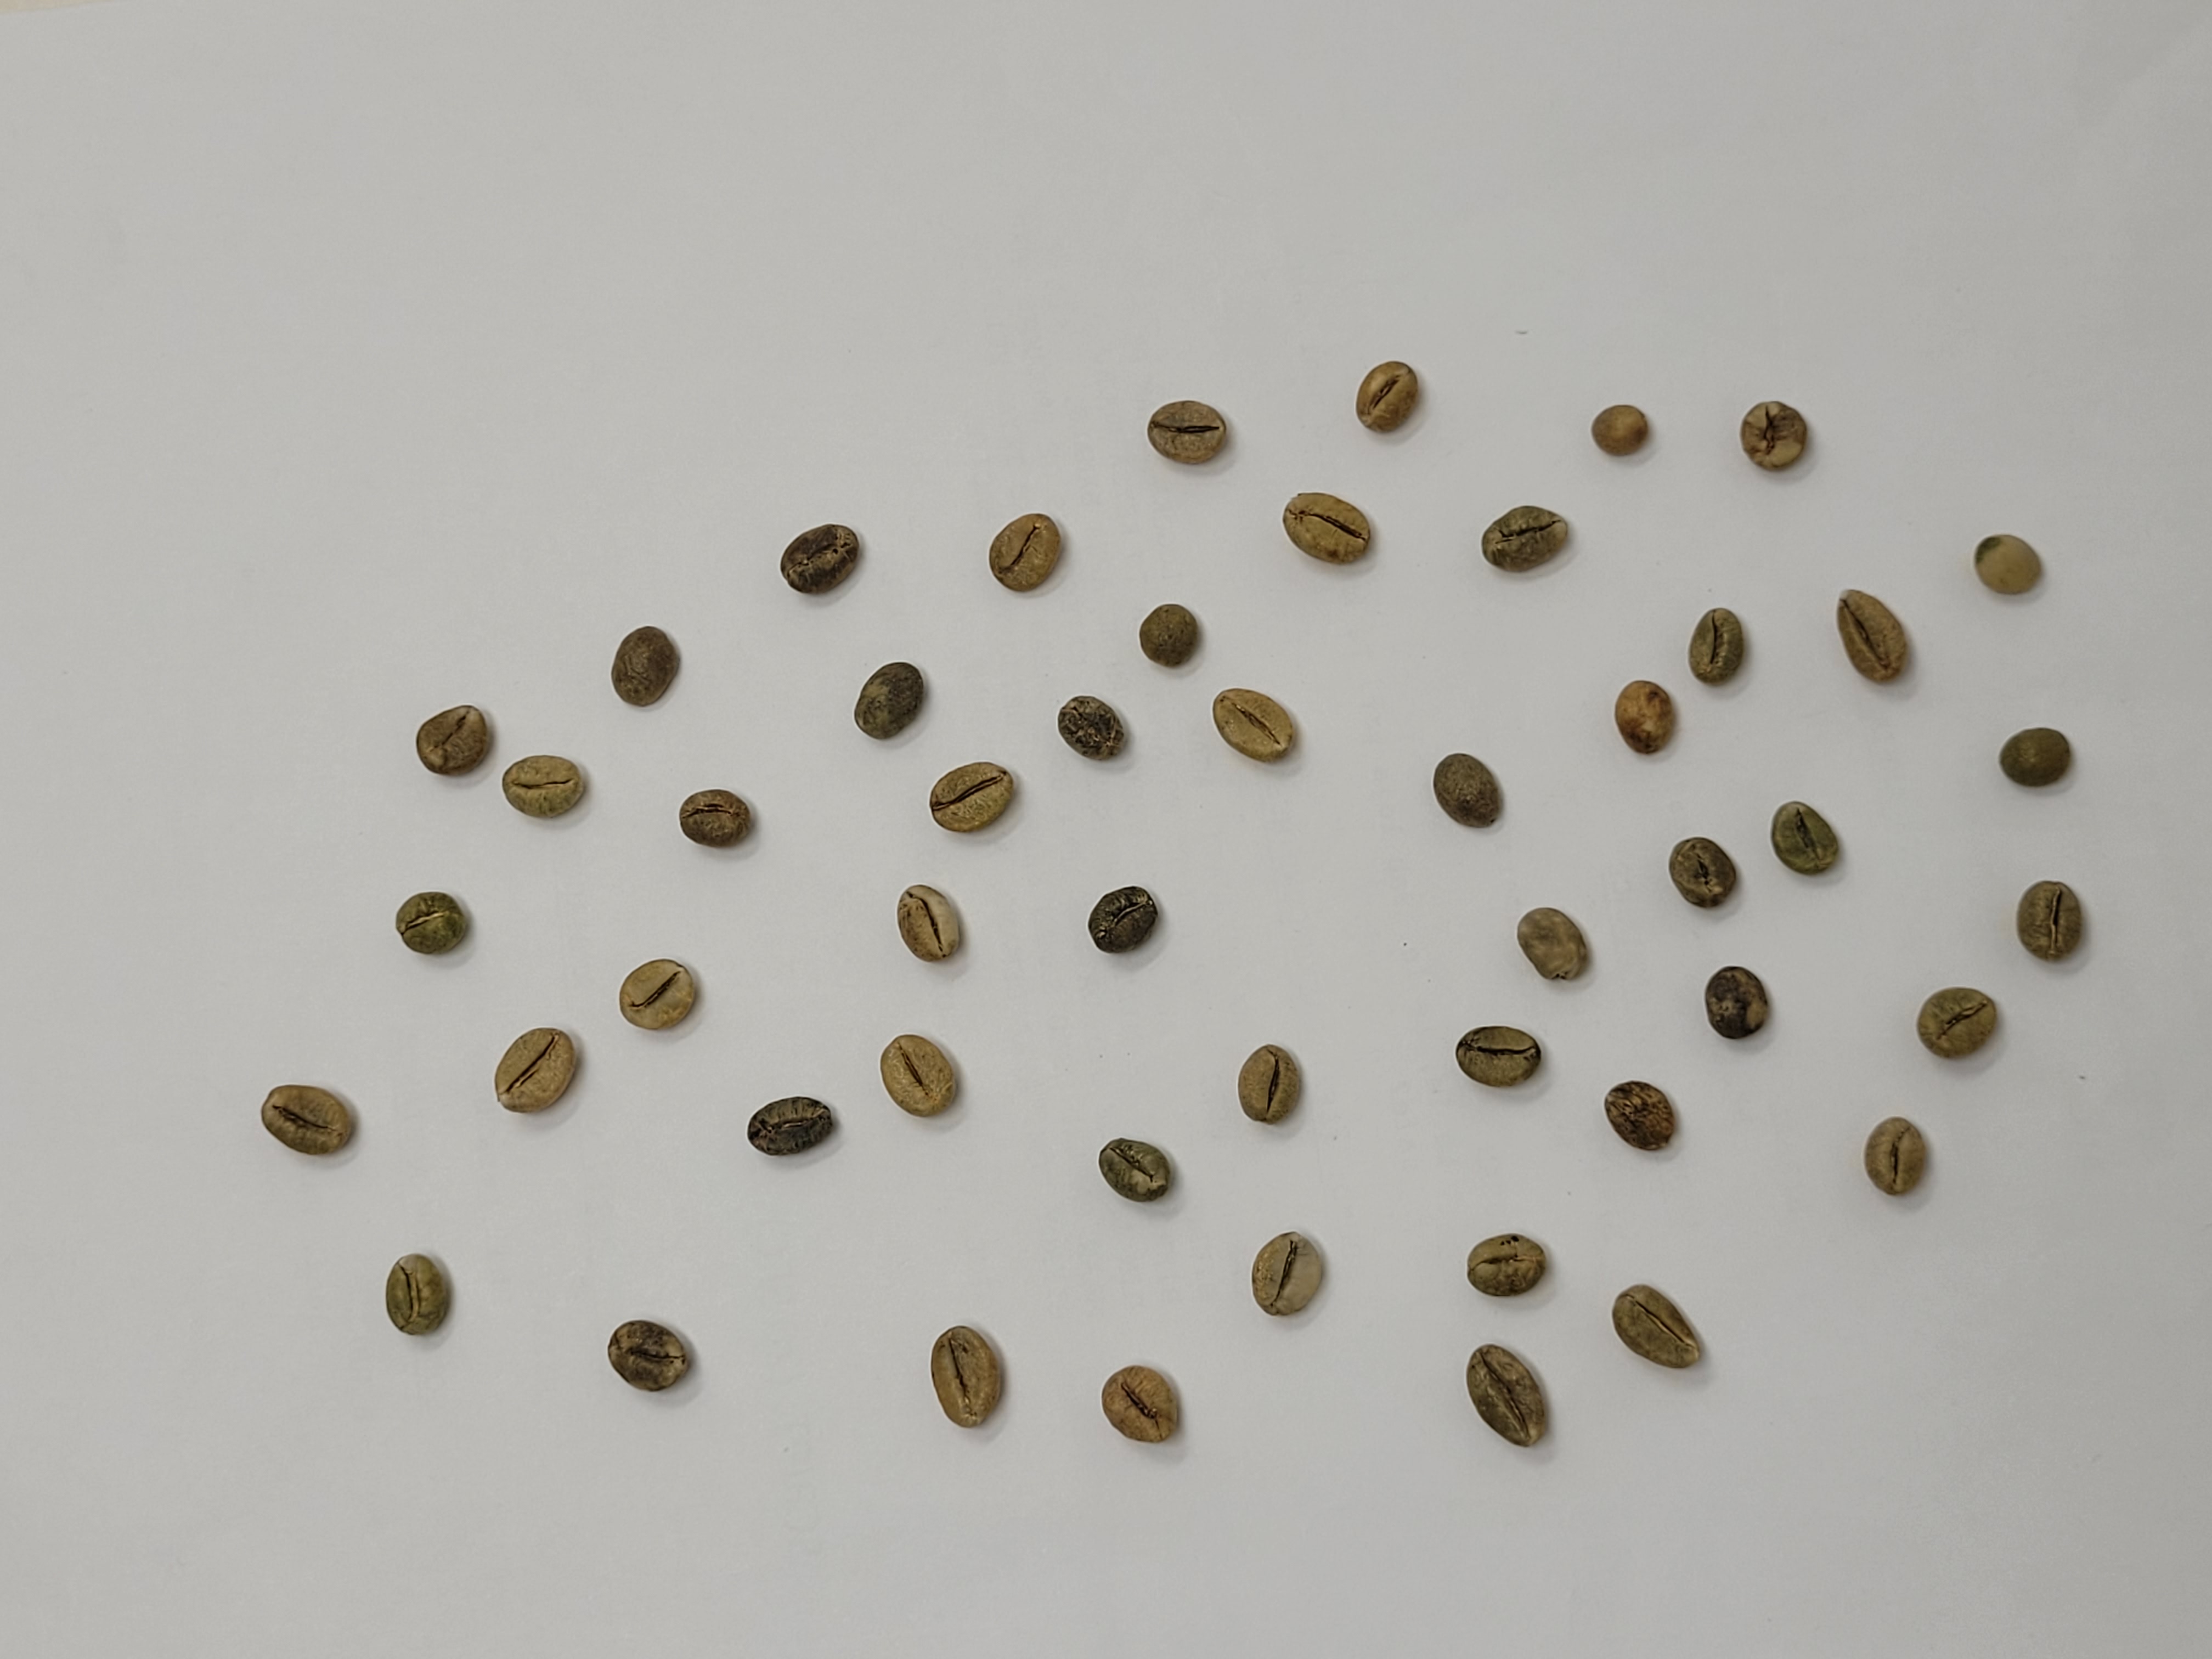
Coffee bean quality grade: PB-II